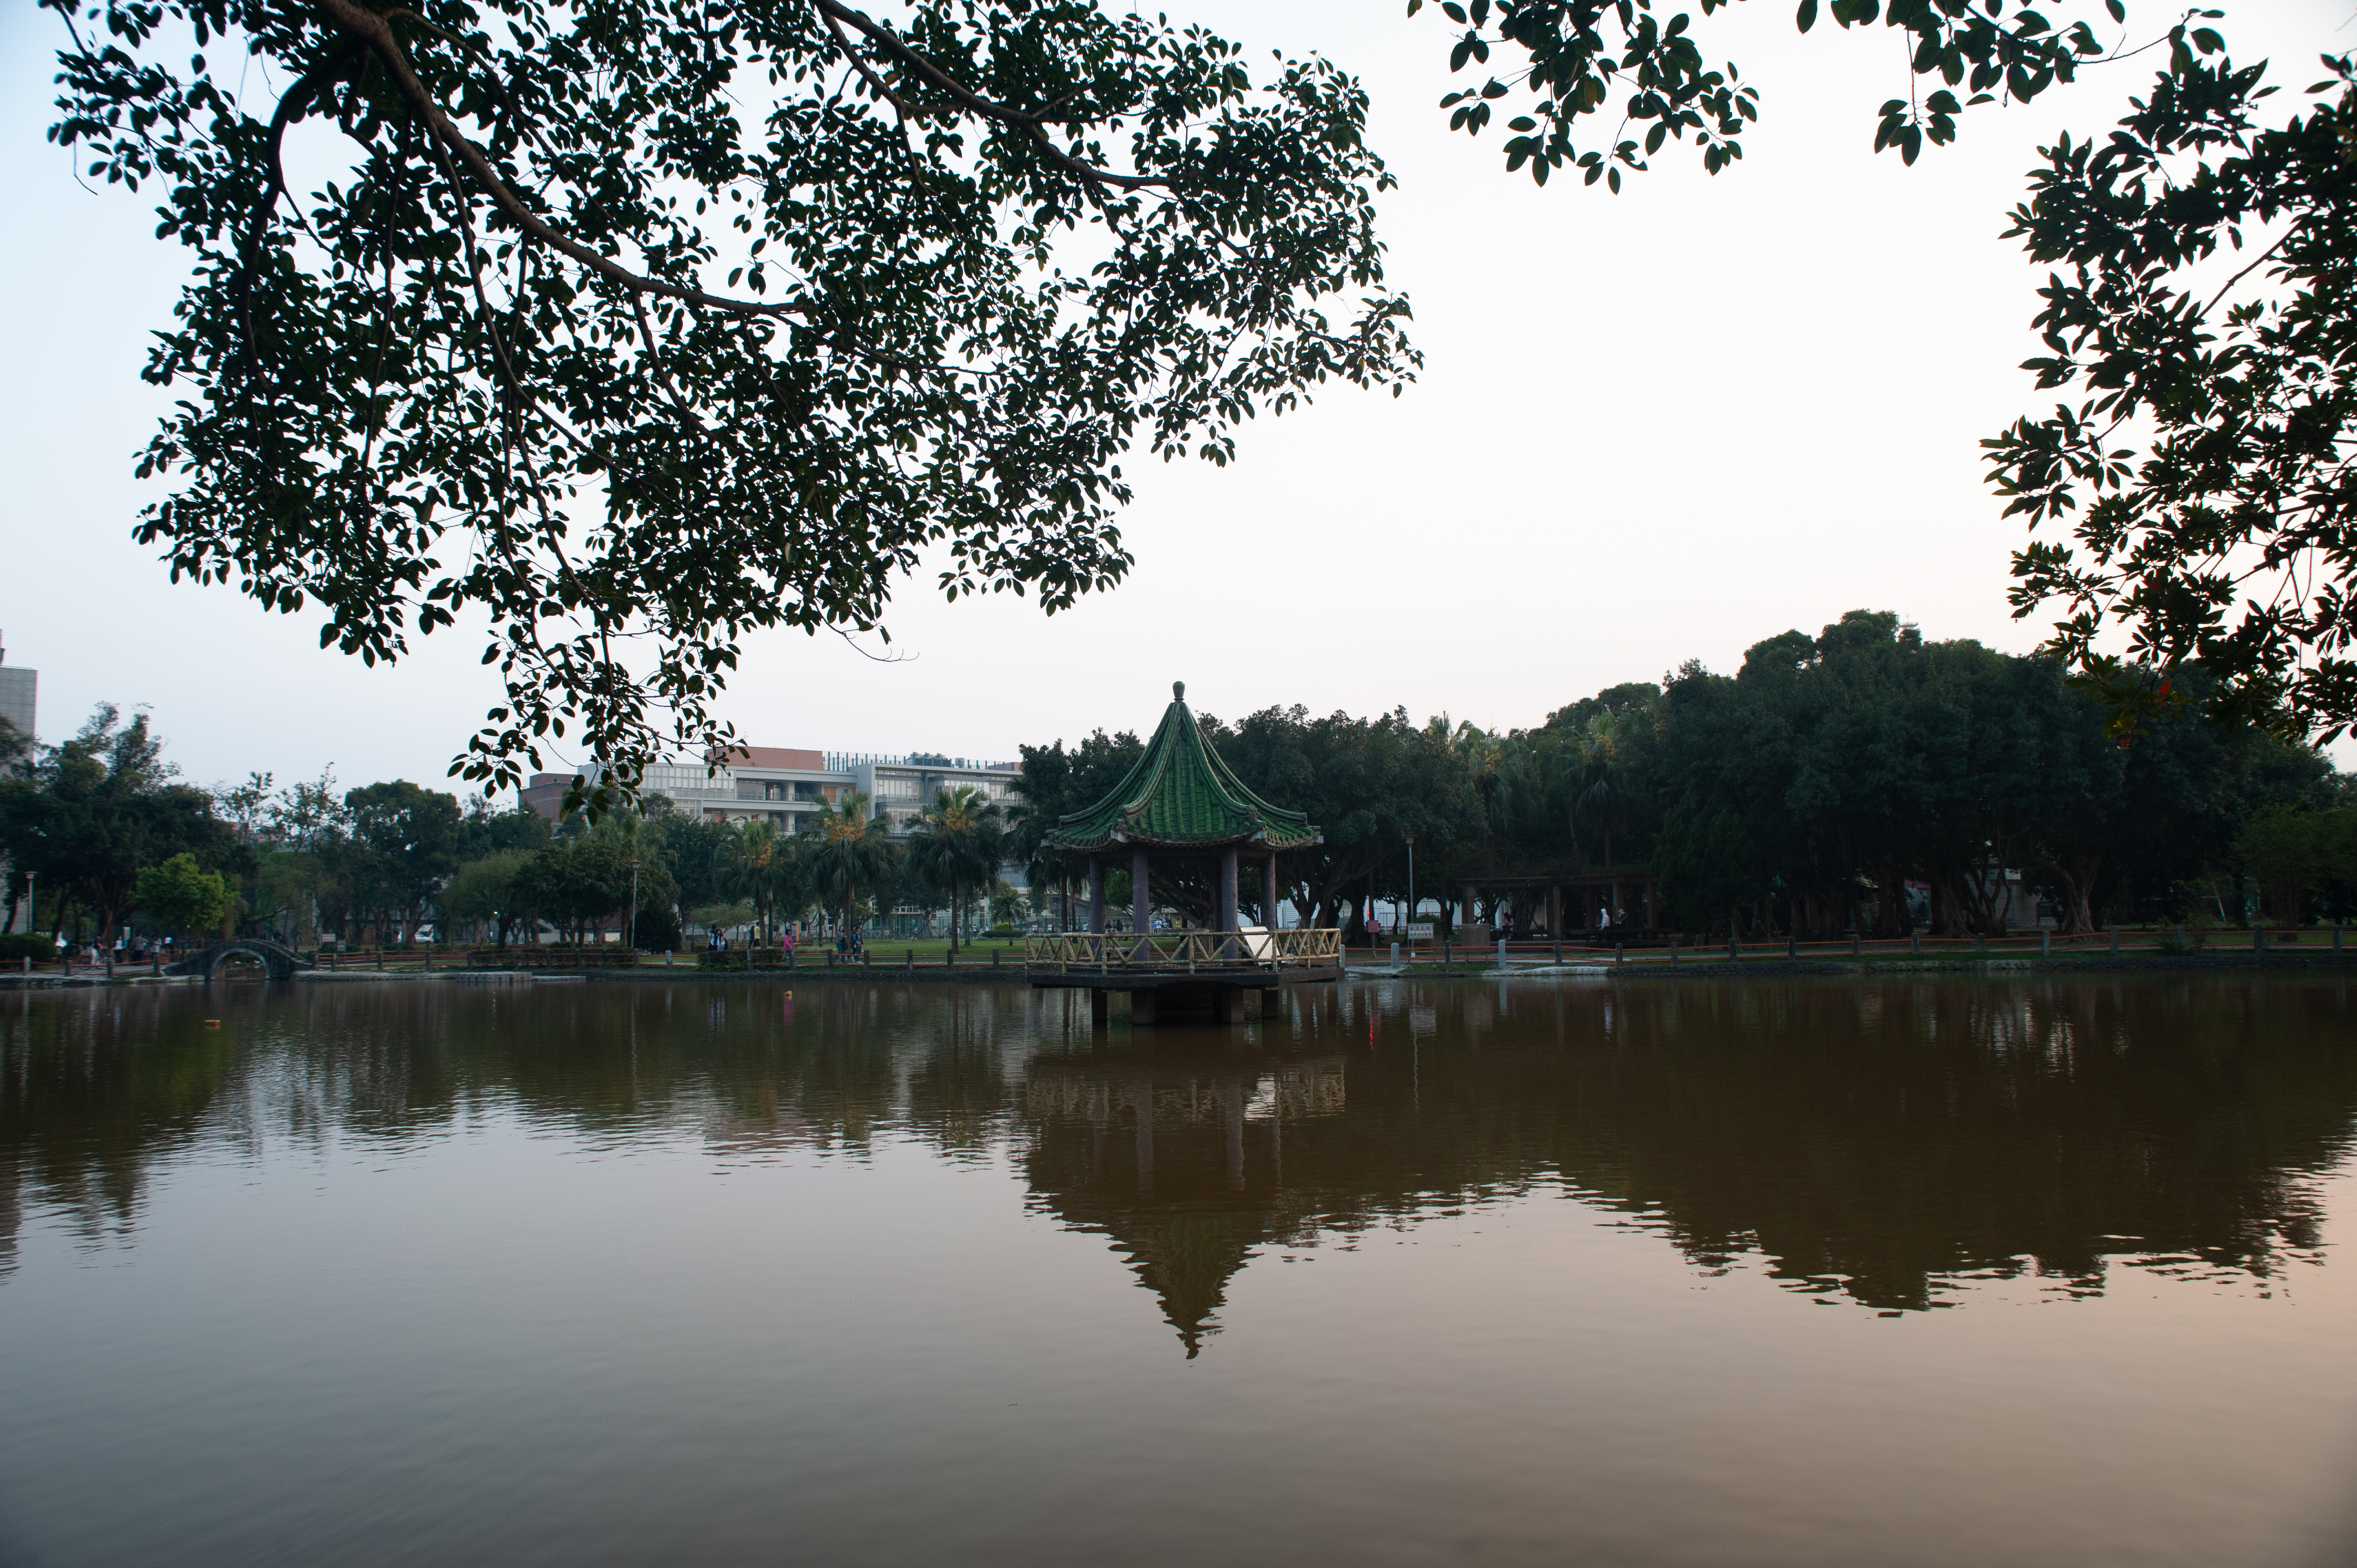
nature, body of water, water, reflection, river, waterway, tree, water resources, sky, atmospheric phenomenon, bank, natural environment, lake, morning, reservoir, bayou, canal, pond, watercourse, reflecting pool, plant, floodplain, cloud, wildlife, city, lacustrine plain, channel, park, tourism, forest